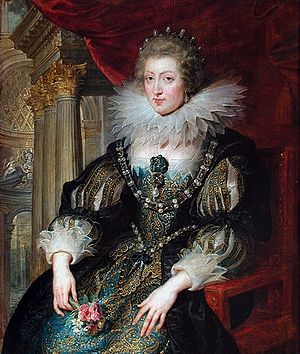
Frankrigs dronninger / Huset Capet / Huset Bourbon
Dette er en liste over de kvinder, der har været dronninger eller kejserinder i det franske monarki. Alle Frankrigs monarker var mandlige, selvom nogle kvinder har styret Frankrig som regenter.